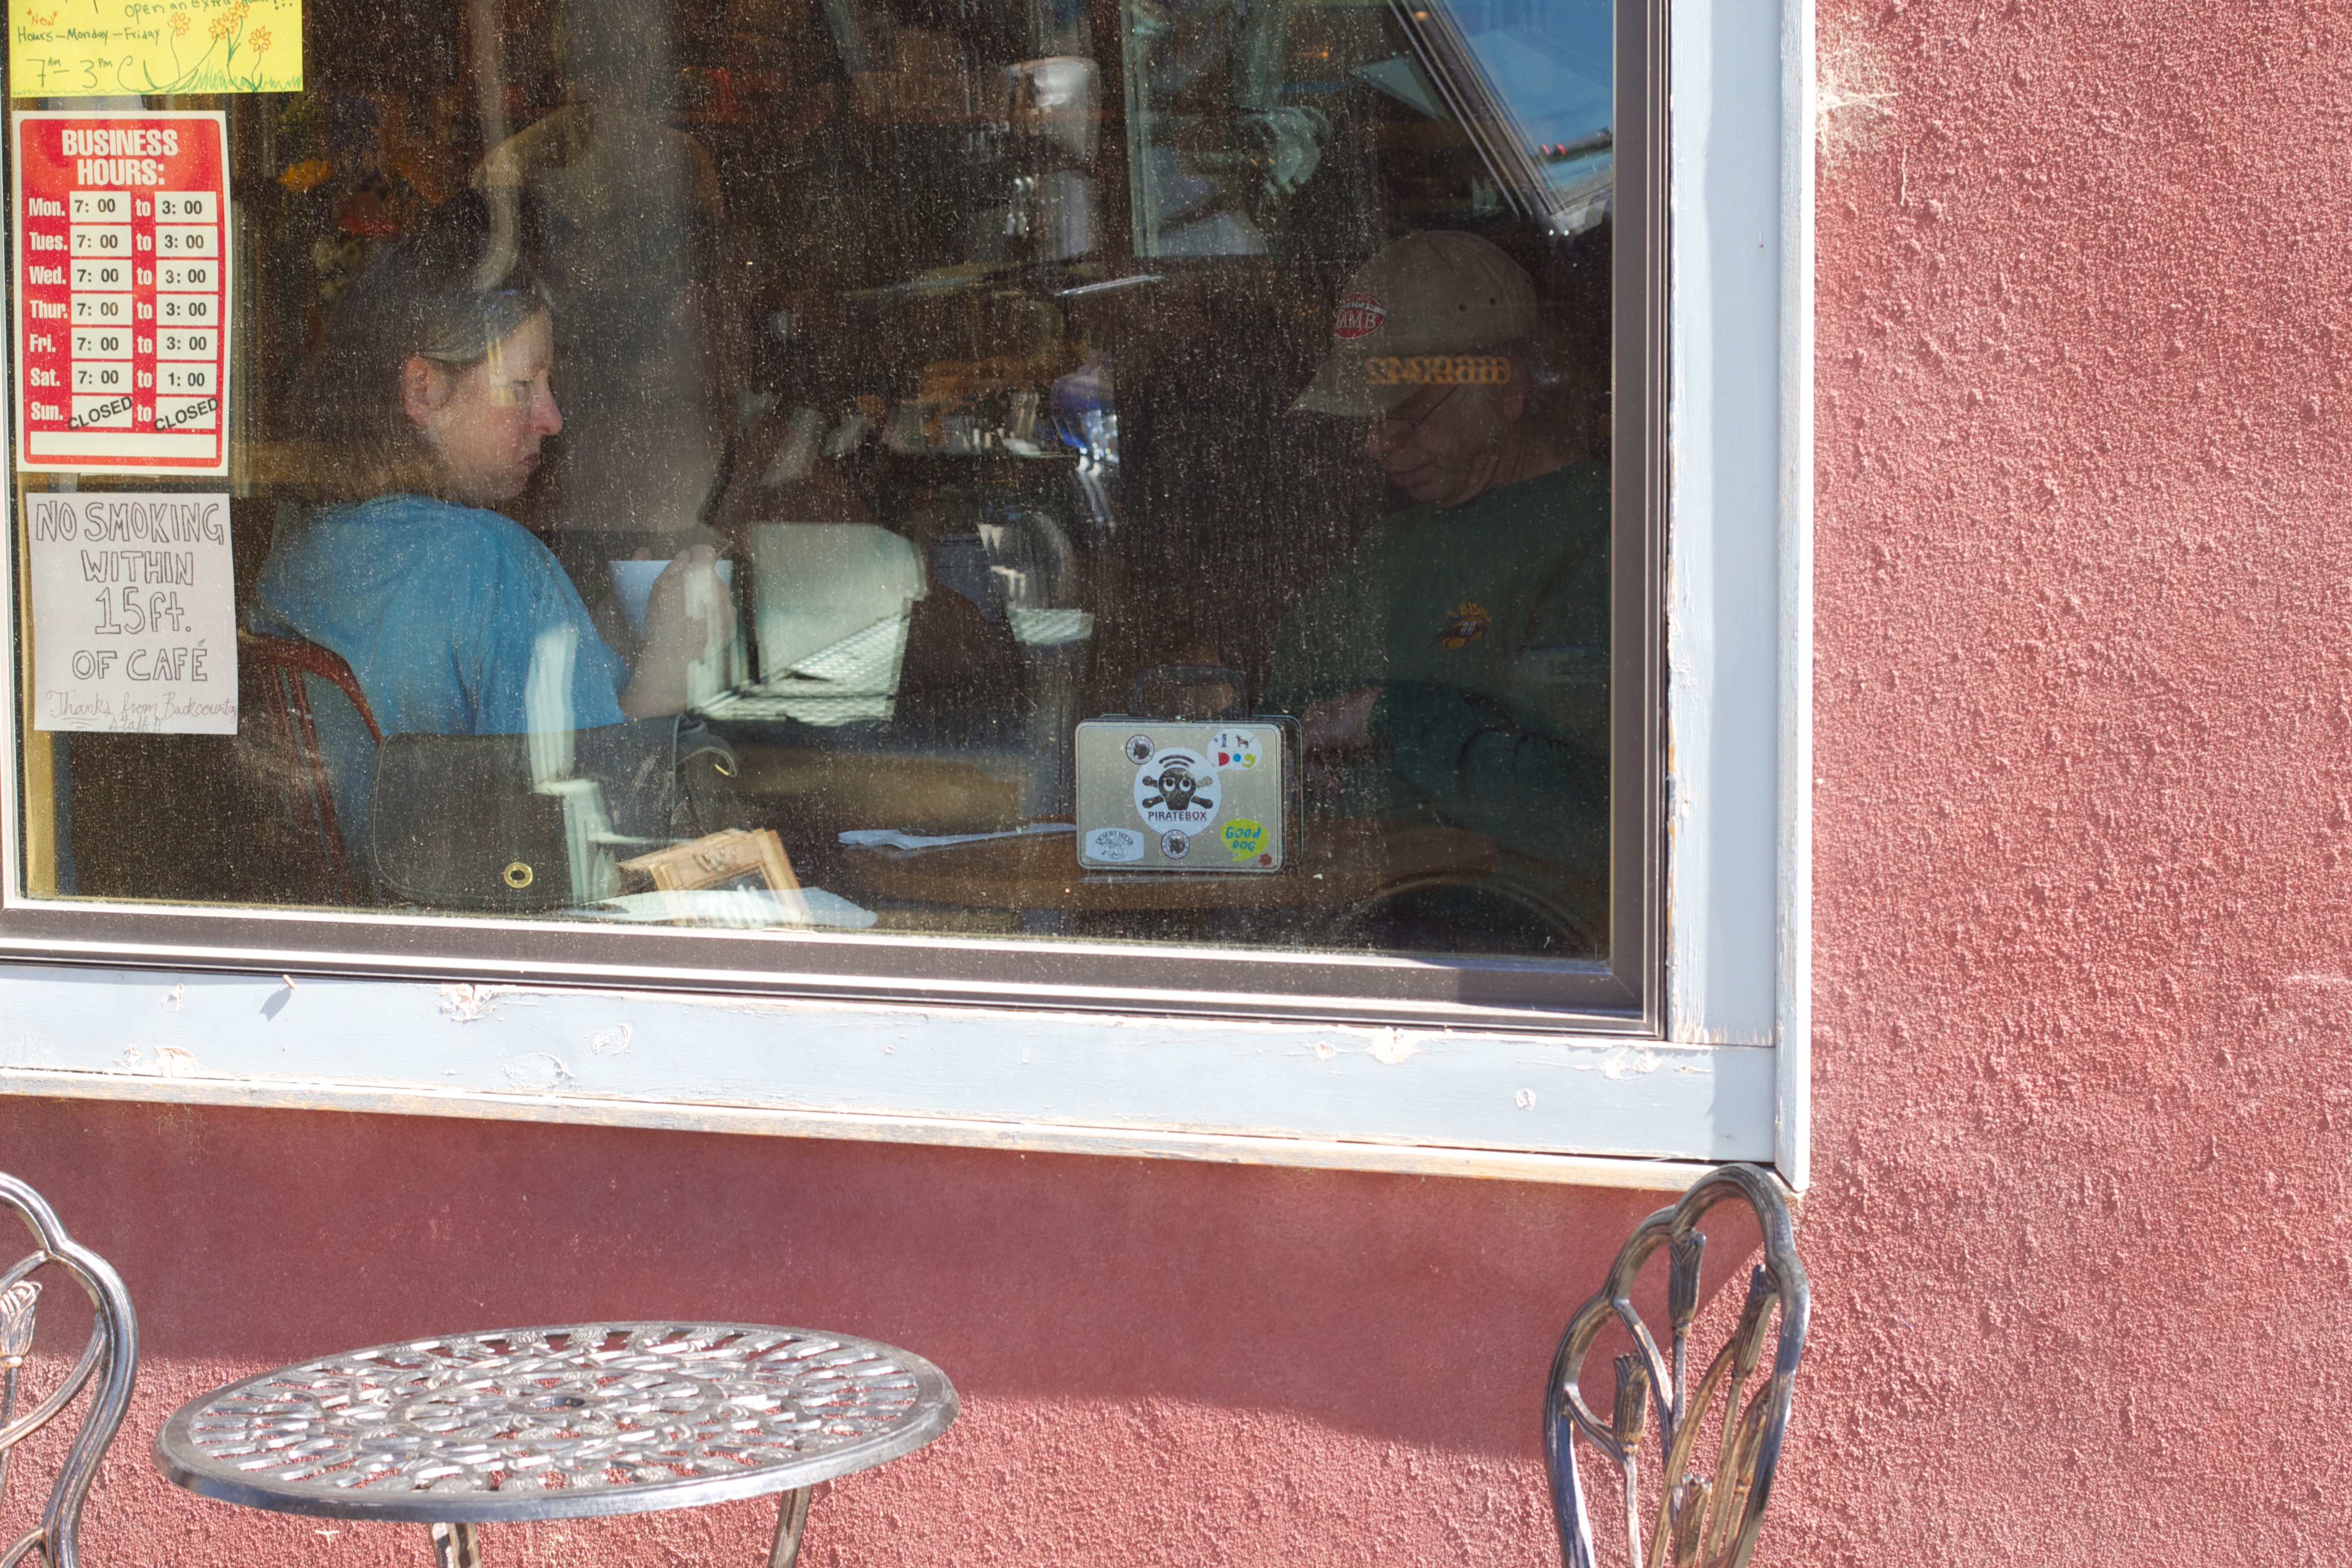
window, art, storybox, piratebox, odyssey